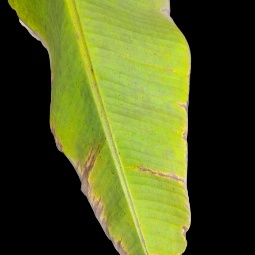
Label: Potassium